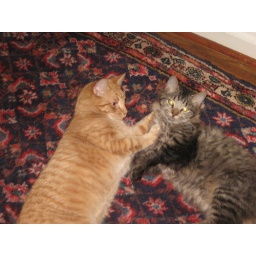
These are my two cats Rocky(L) and Chester(R) that we rescued from under a house in downtown Columbus.